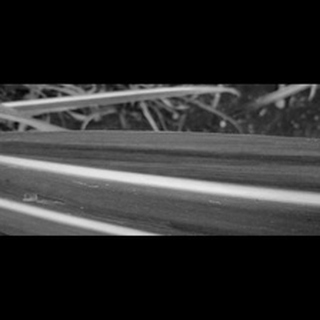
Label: sugarcane_yellow_leaf_disease